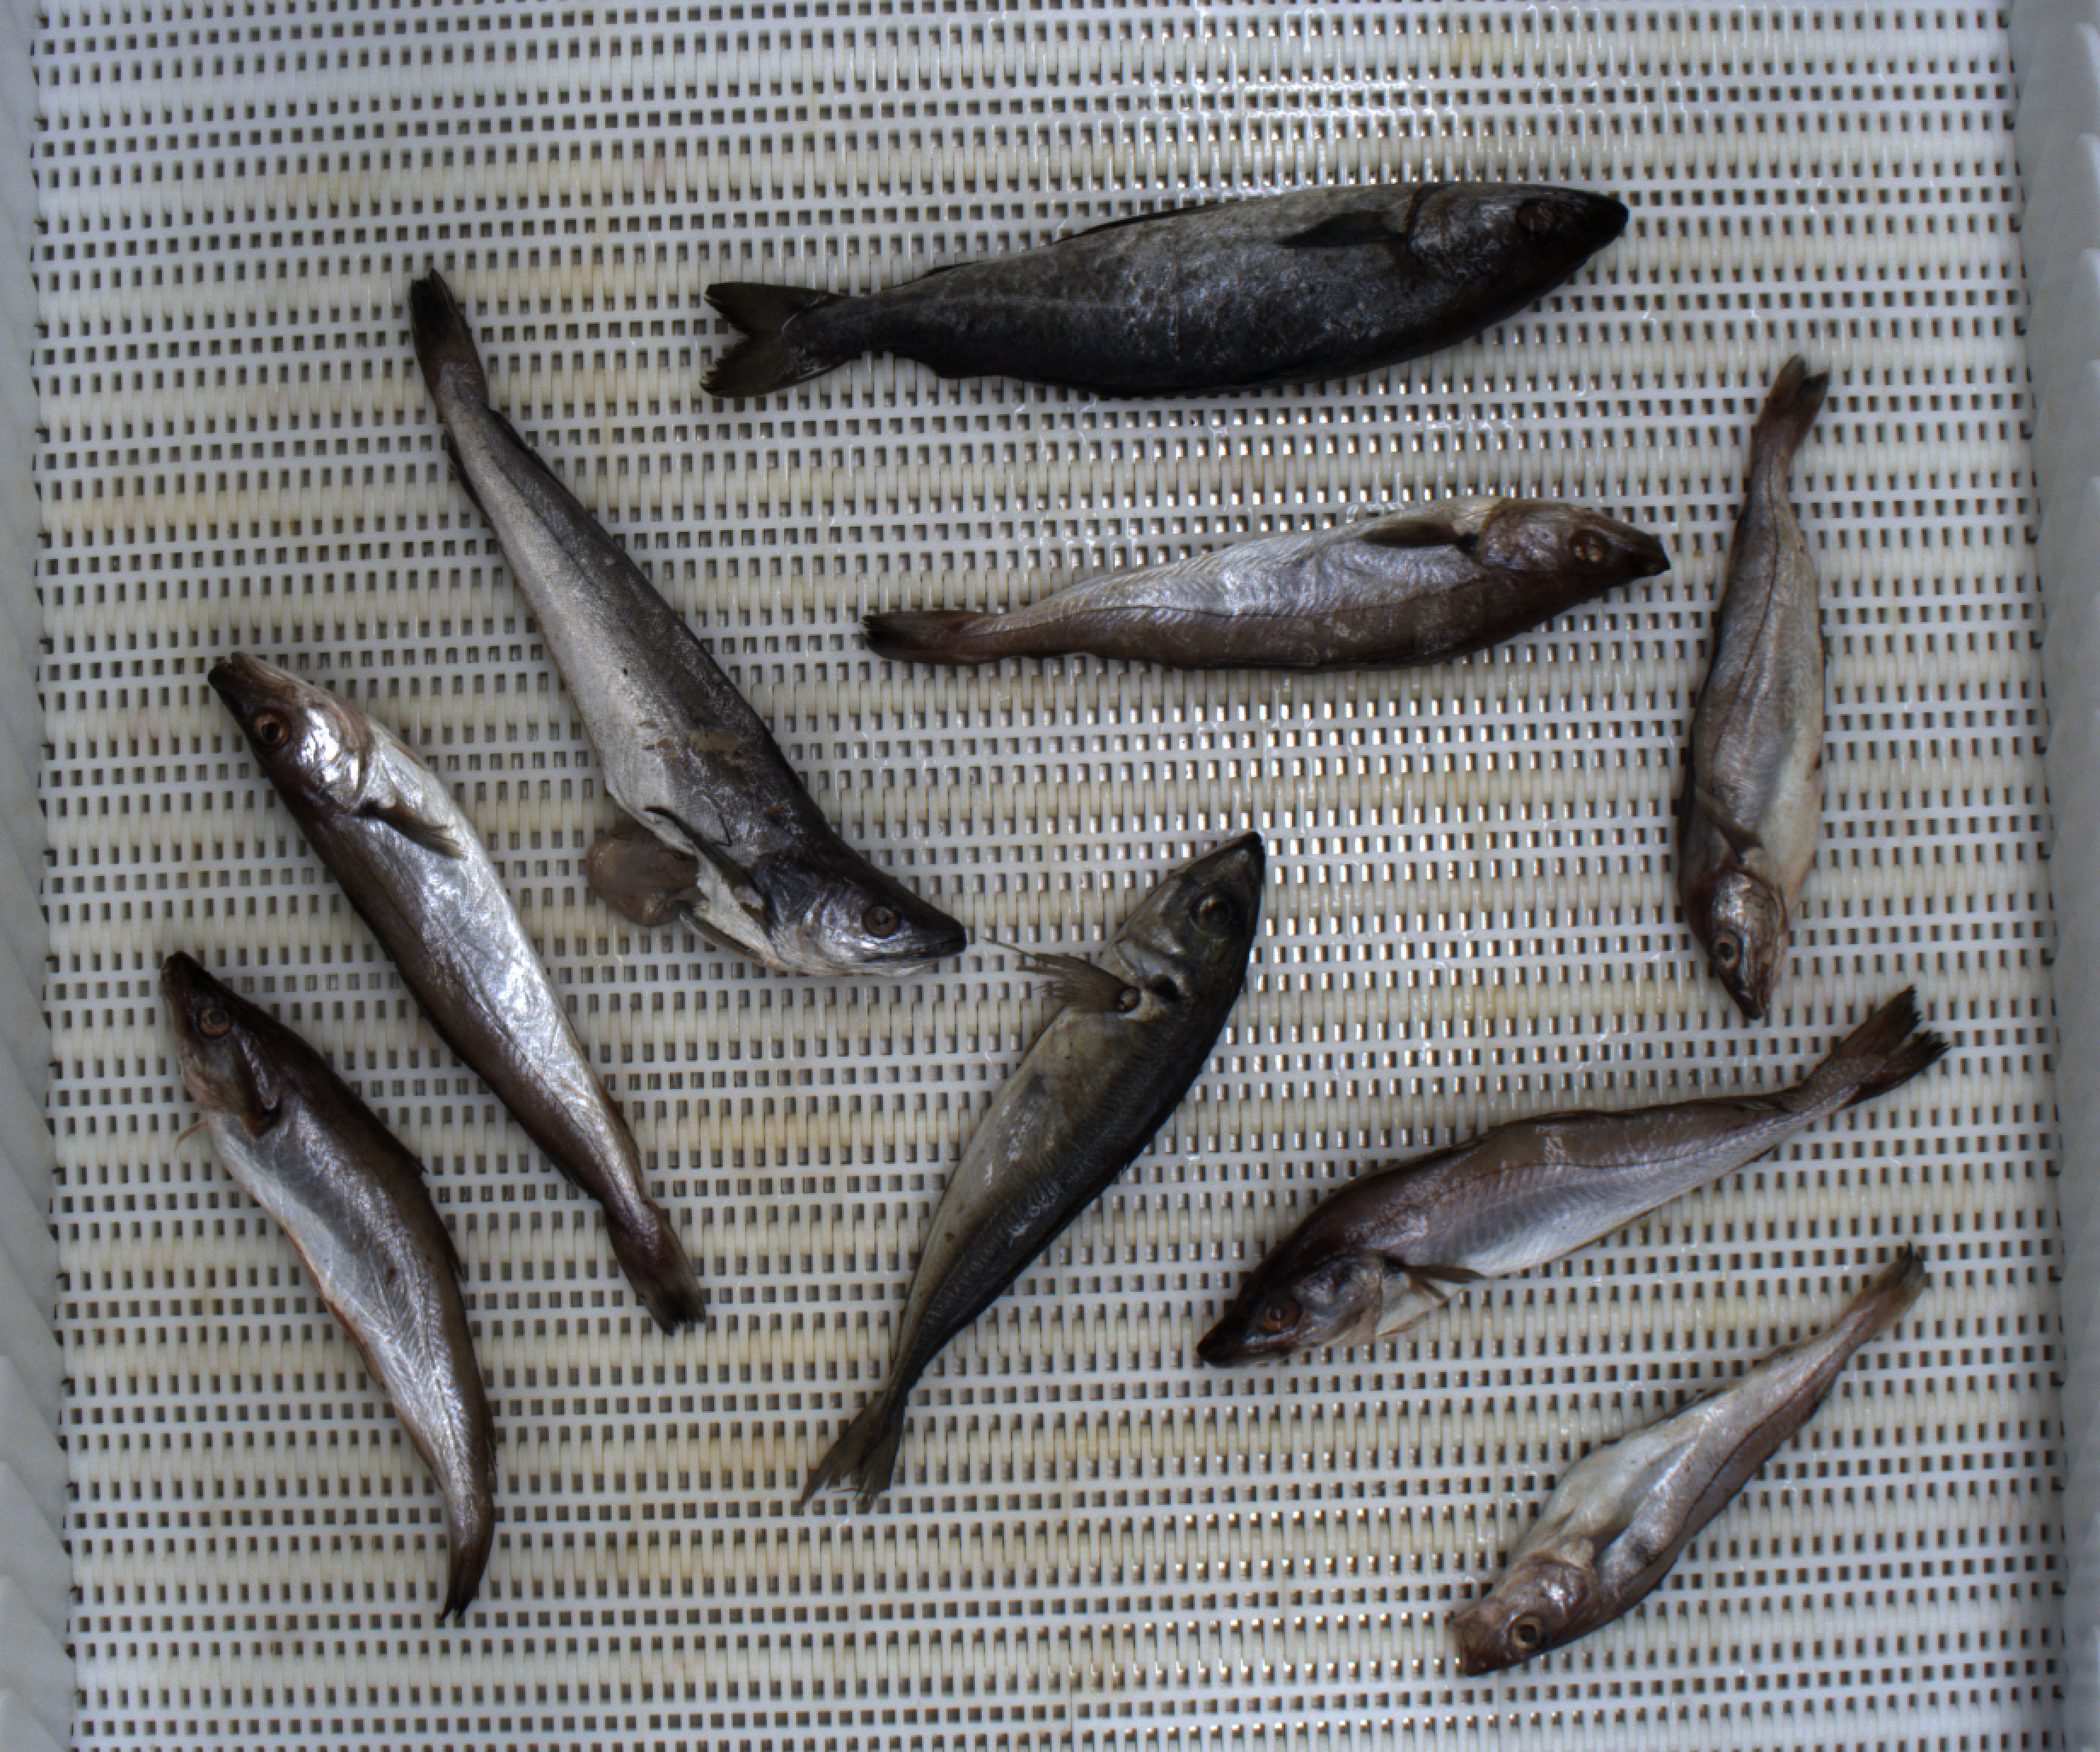
Total fish: 9
Cod: 0
Haddock: 2
Whiting: 4
Hake: 1
Horse mackerel: 1
Saithe: 1
Other: 0